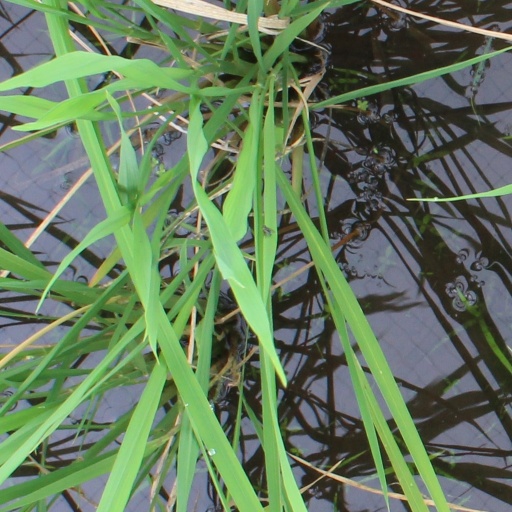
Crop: rice